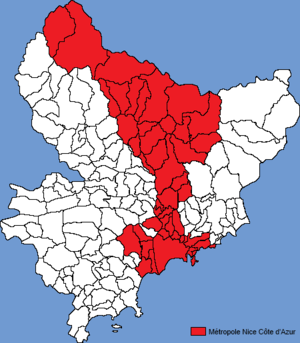
Situation de la métropole Nice Côte d'Azur dans le département des Alpes-Maritimes (France).